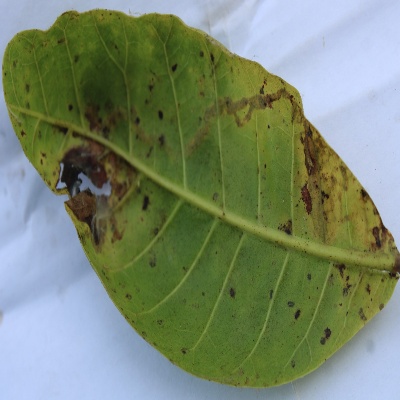
Crop: Cashew
Condition: anthracnose